Cleethorpes railway station

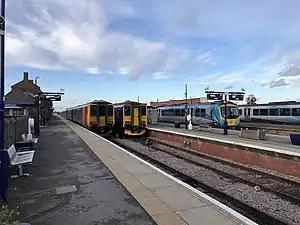
All three TOCs at Cleethorpes in January 2023.

Cleethorpes railway station is a railway station serving the seaside town of Cleethorpes in Lincolnshire, England. The station is managed by TransPennine Express, with East Midlands Railway and Northern Services also using the station. The station is the terminus and start of multiple services.